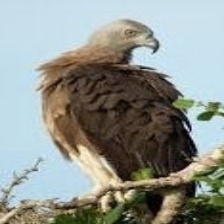
Species: GREY HEADED FISH EAGLE
Scientific name: ICHTHYOPHAGA ICHTHYAETUS